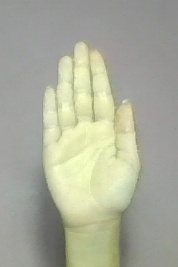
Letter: seen